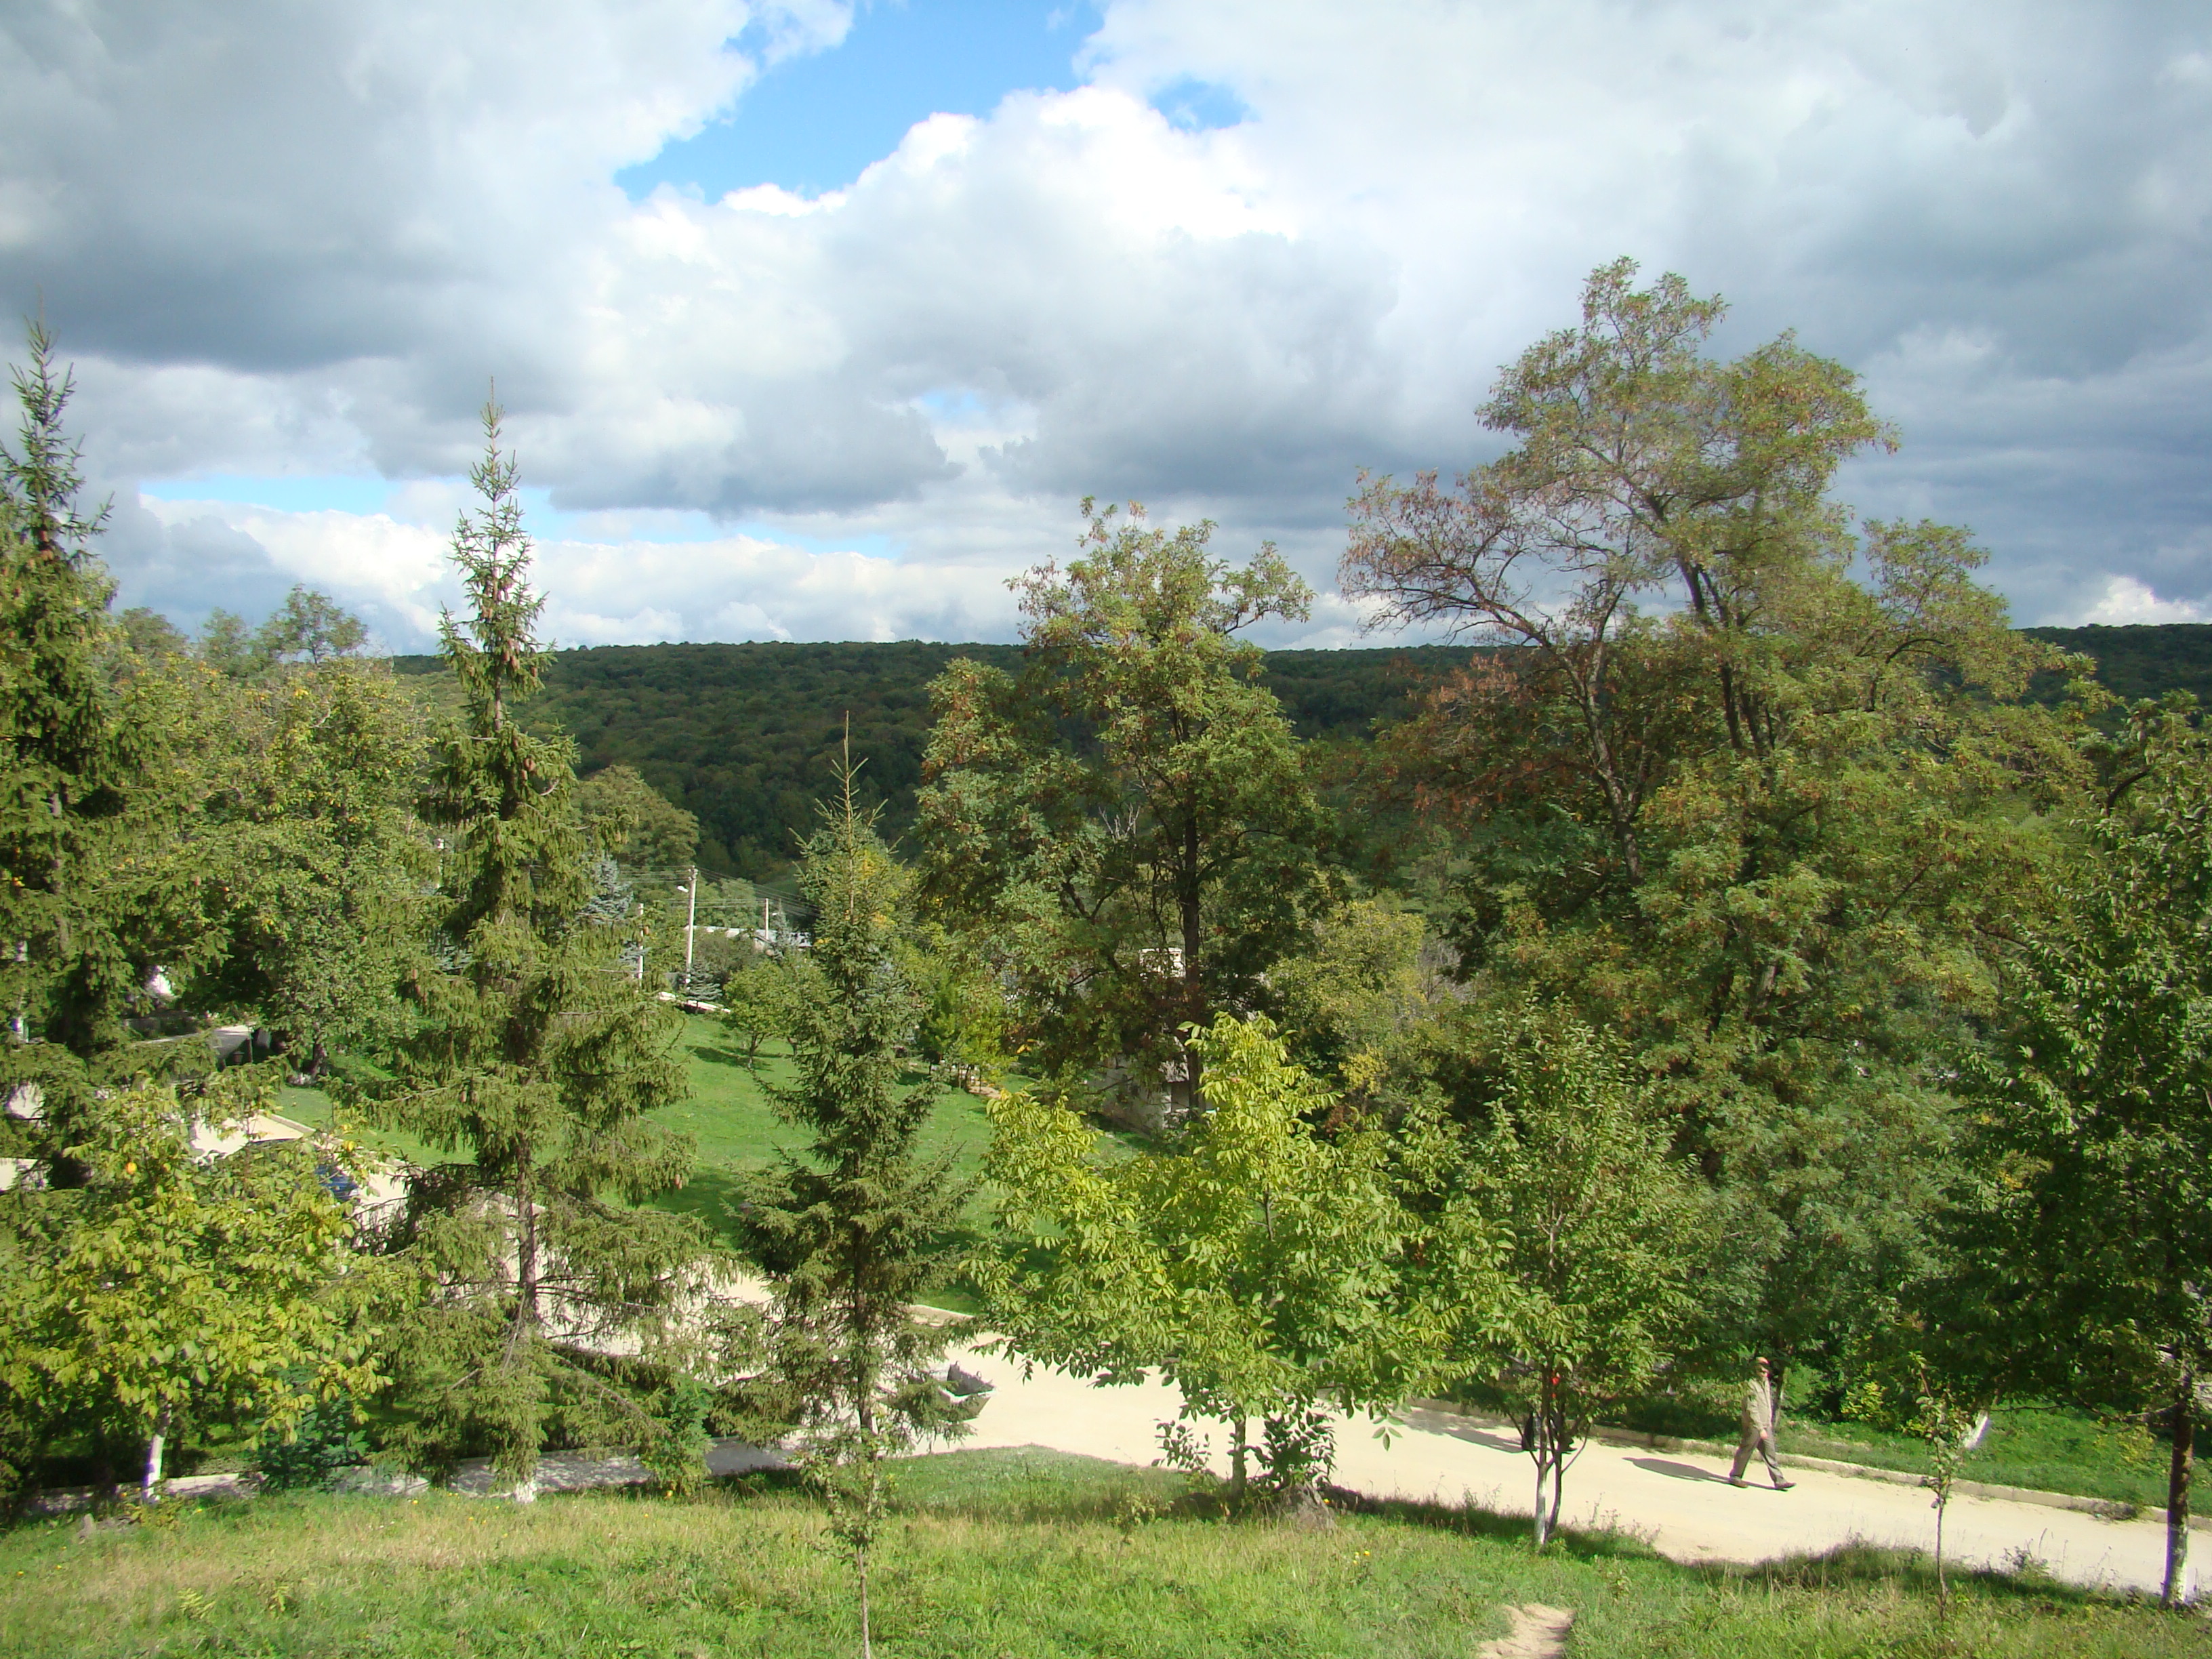
tree, mountain, meadow, hill, travel, monastery, sony, estate, ecosystem, dsch9, moldova, hinku, rural area